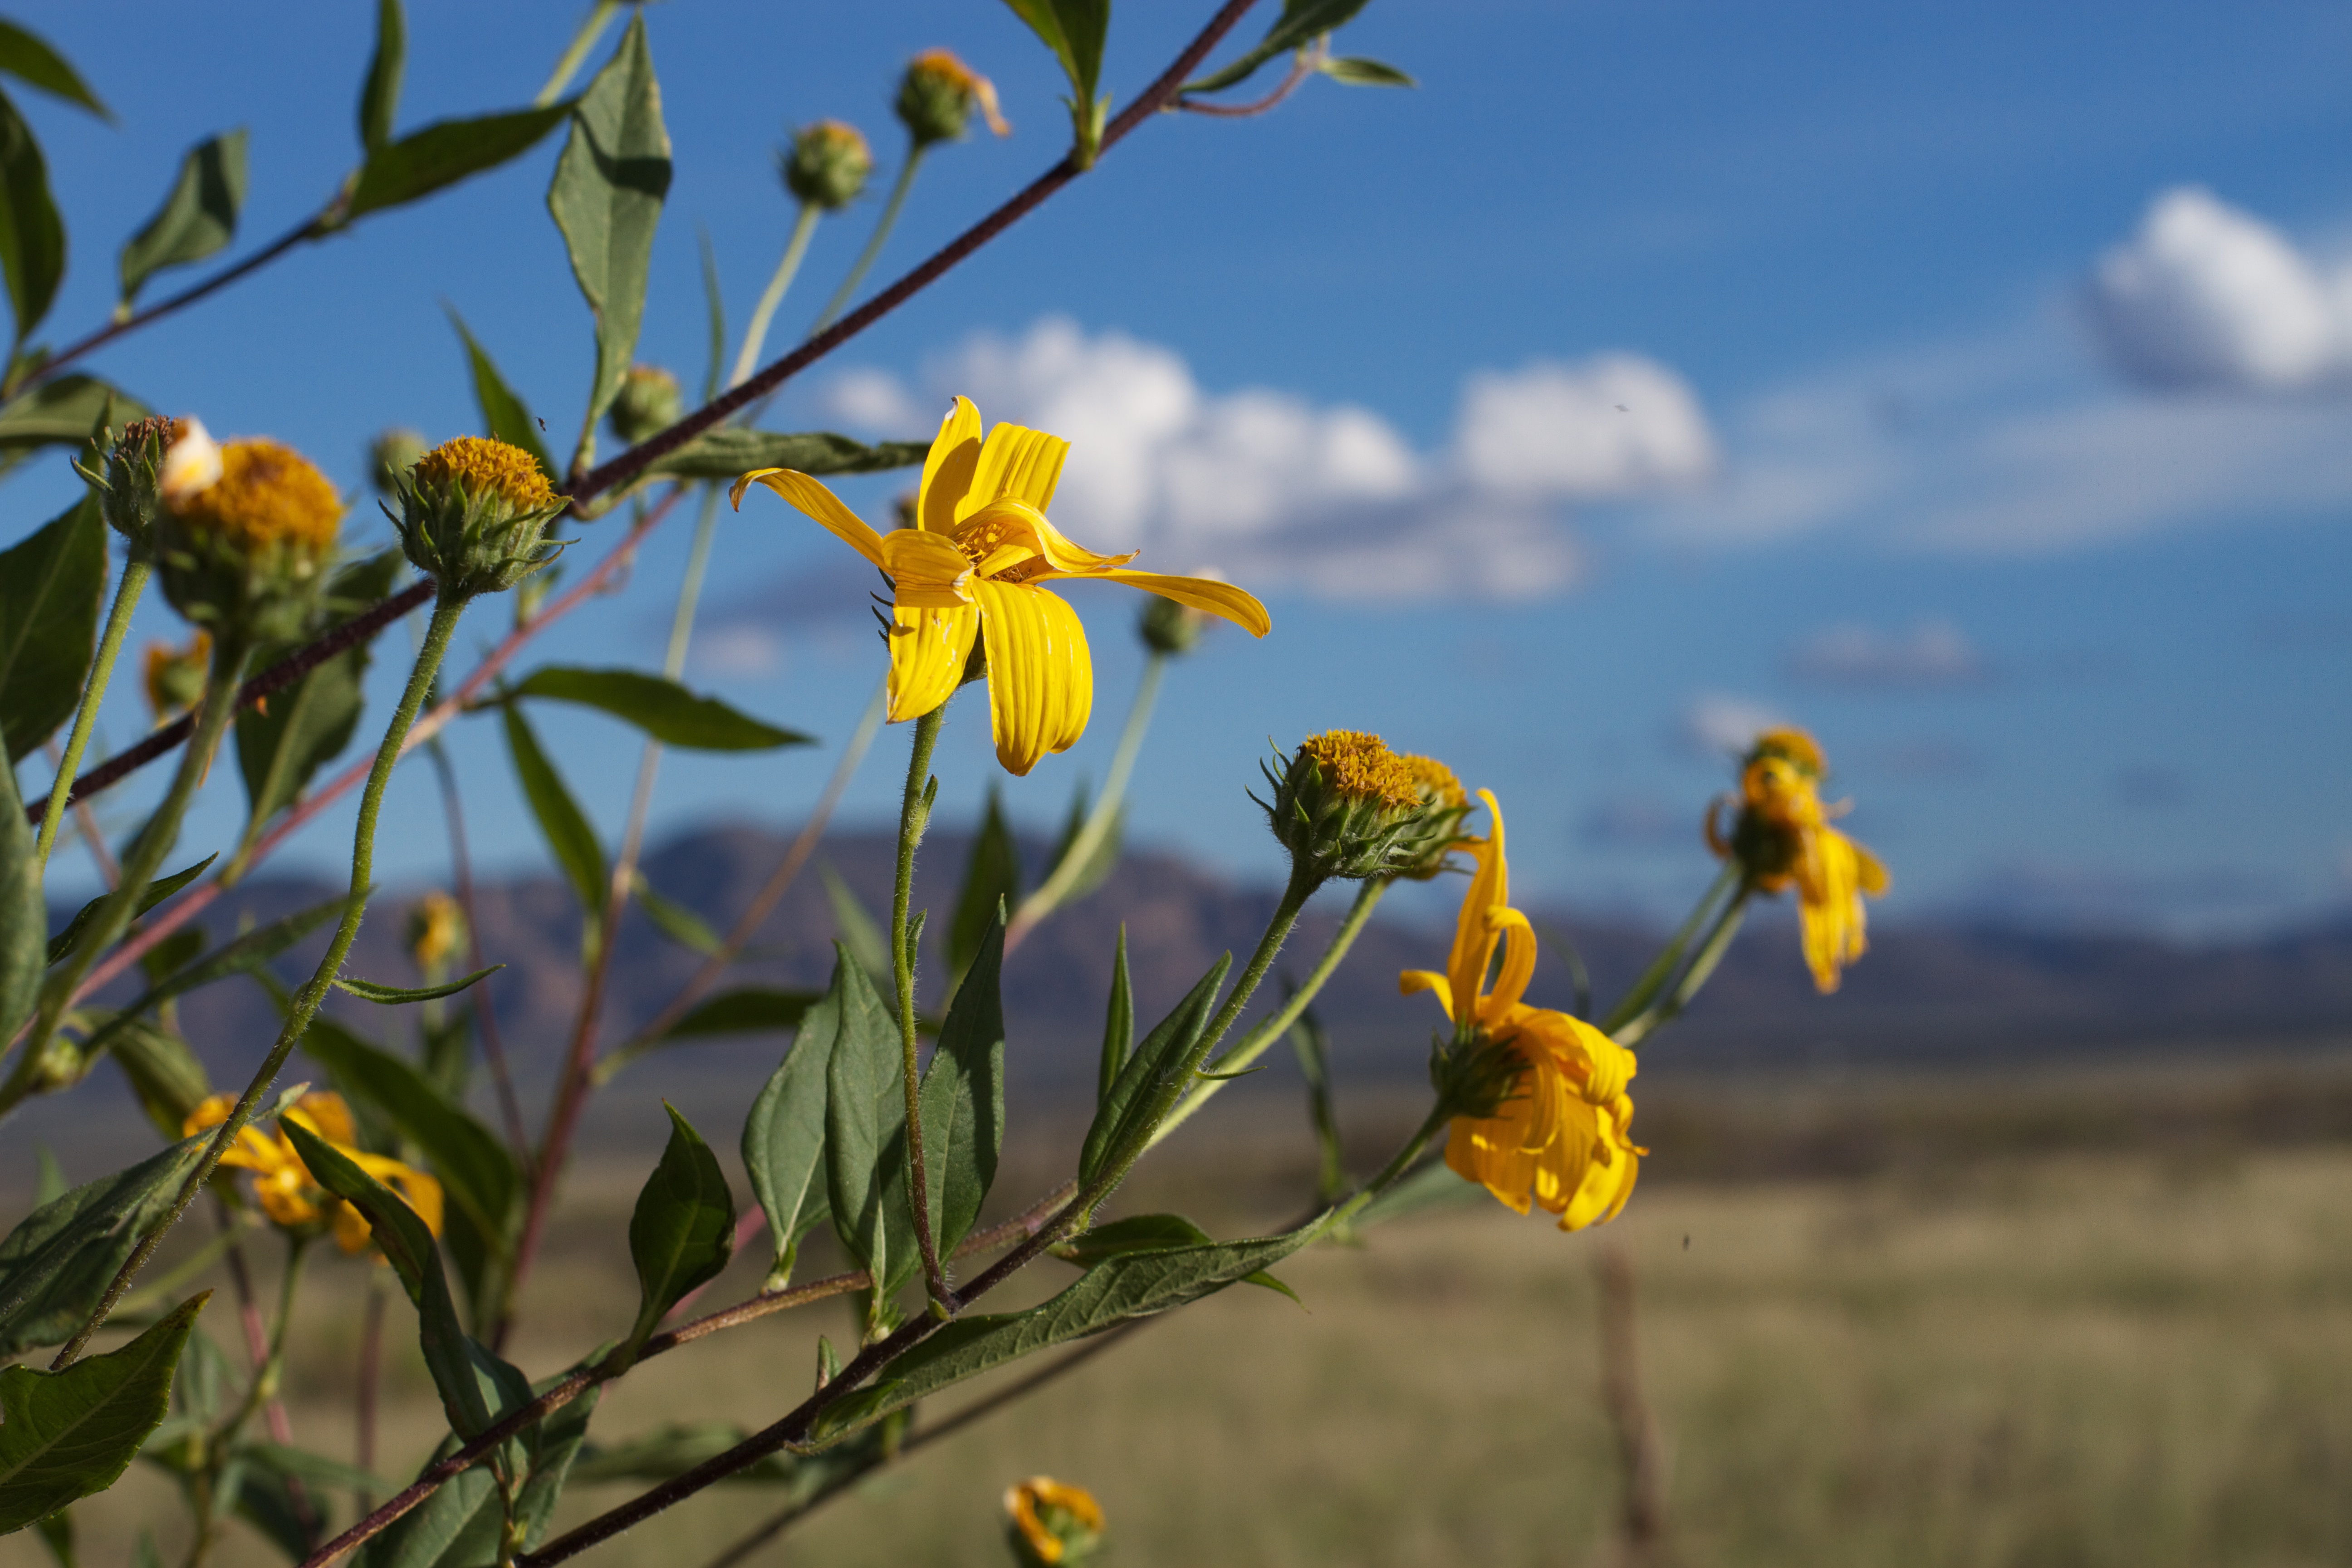
nature, blossom, plant, sky, field, meadow, prairie, sunlight, flower, food, produce, autumn, botany, yellow, flora, rapeseed, wildflower, brassica, macro photography, flowering plant, land plant